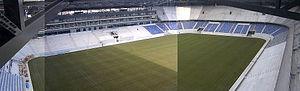
La Red Bull Arena est un stade de soccer situé à Harrison, ville du New Jersey située en périphérie de New York. Inauguré en 2010, il a une capacité de 25000 places assises, ce qui en fait le troisième plus grand stade américain de soccer.